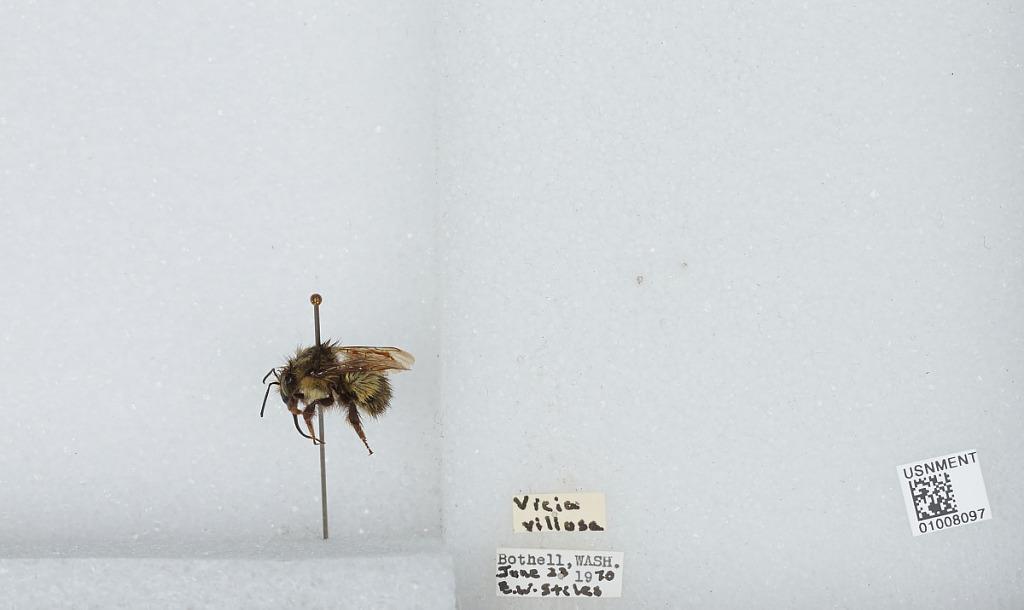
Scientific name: Bombus (Pyrobombus) flavifrons Cresson
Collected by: E. Stiles
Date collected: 1970-6-23
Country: United States
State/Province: Washington
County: King
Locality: Bothell
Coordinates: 47.7717, -122.204